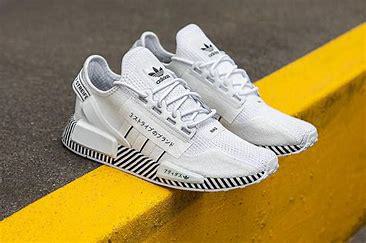
Brand: Adidas
Model: NMD_V3